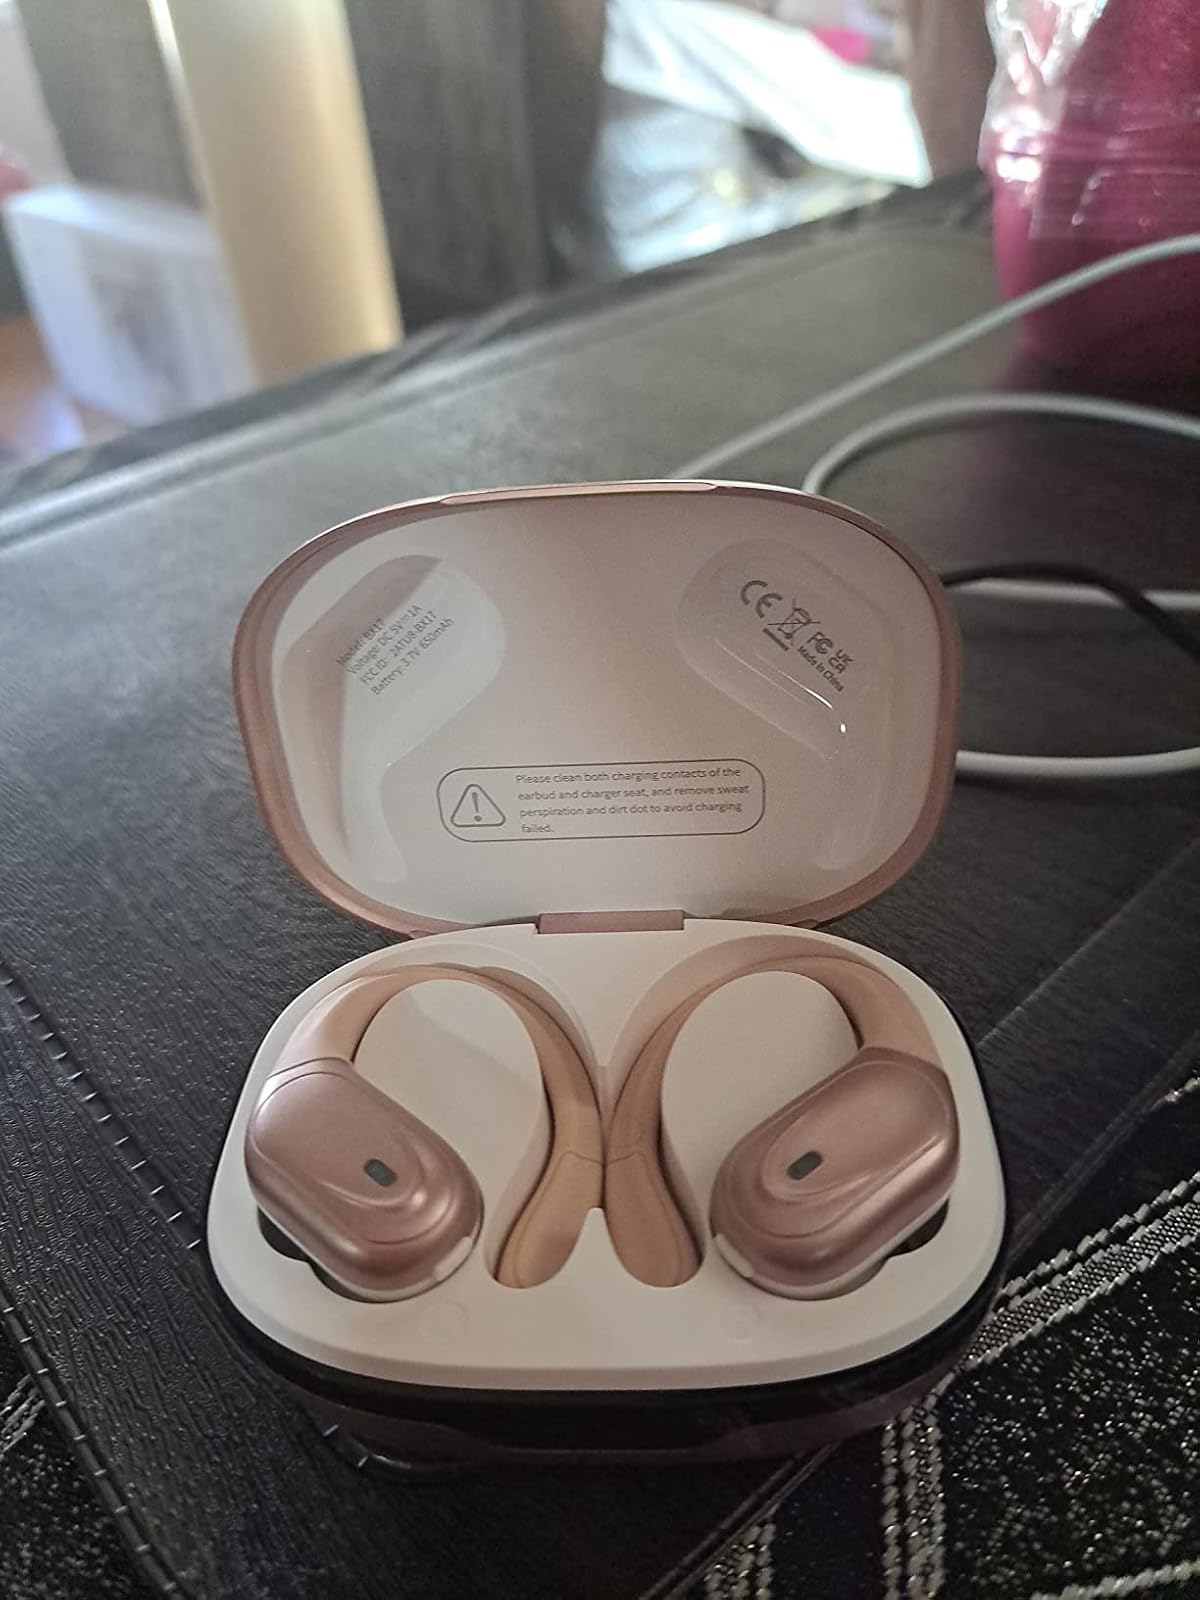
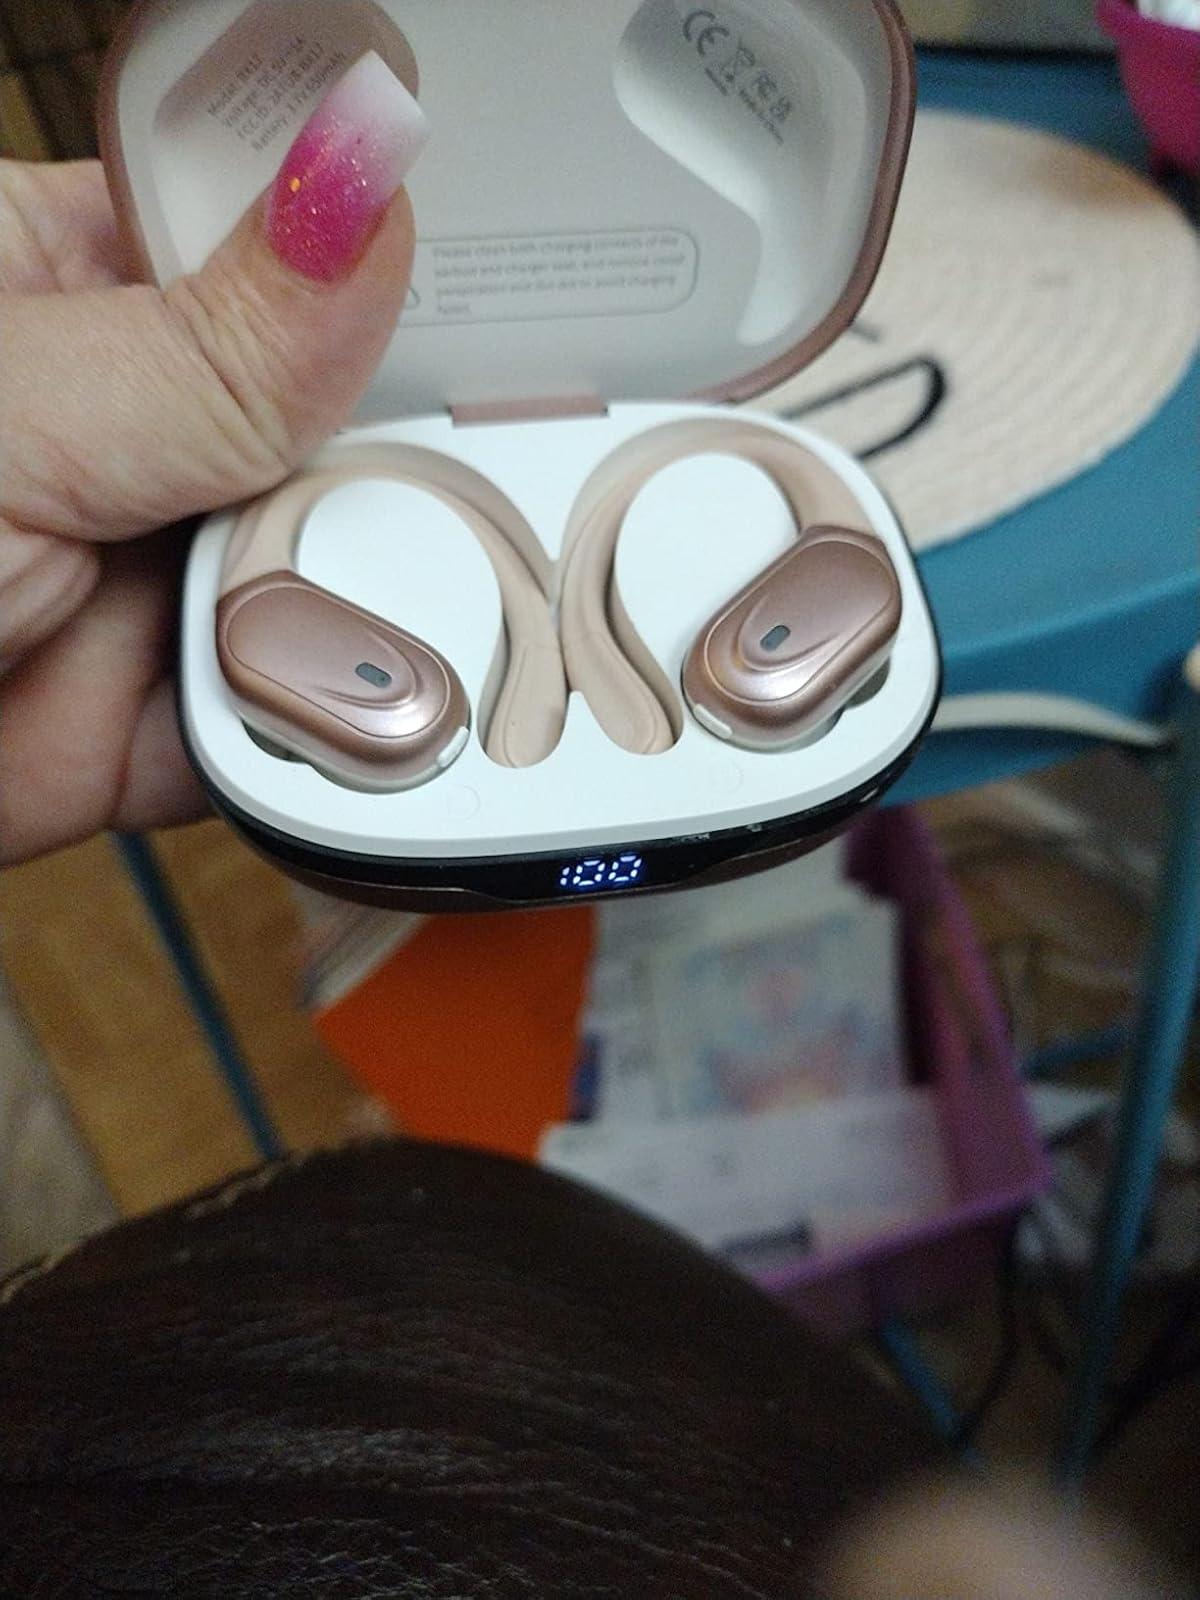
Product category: earbuds
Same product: yes